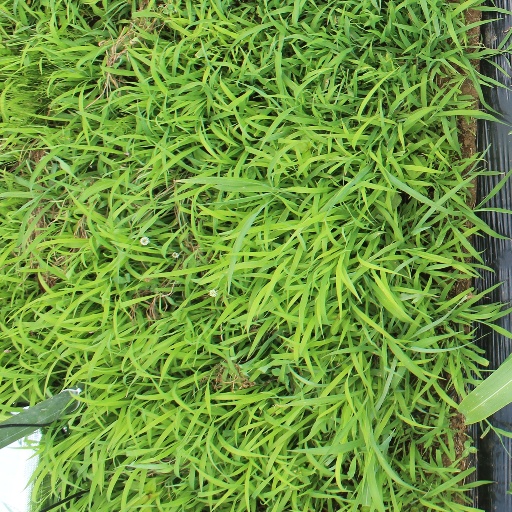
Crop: sorghum